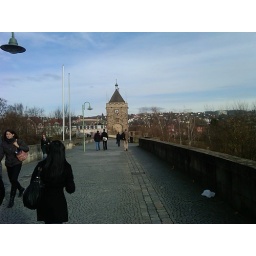
over the bridge to the train